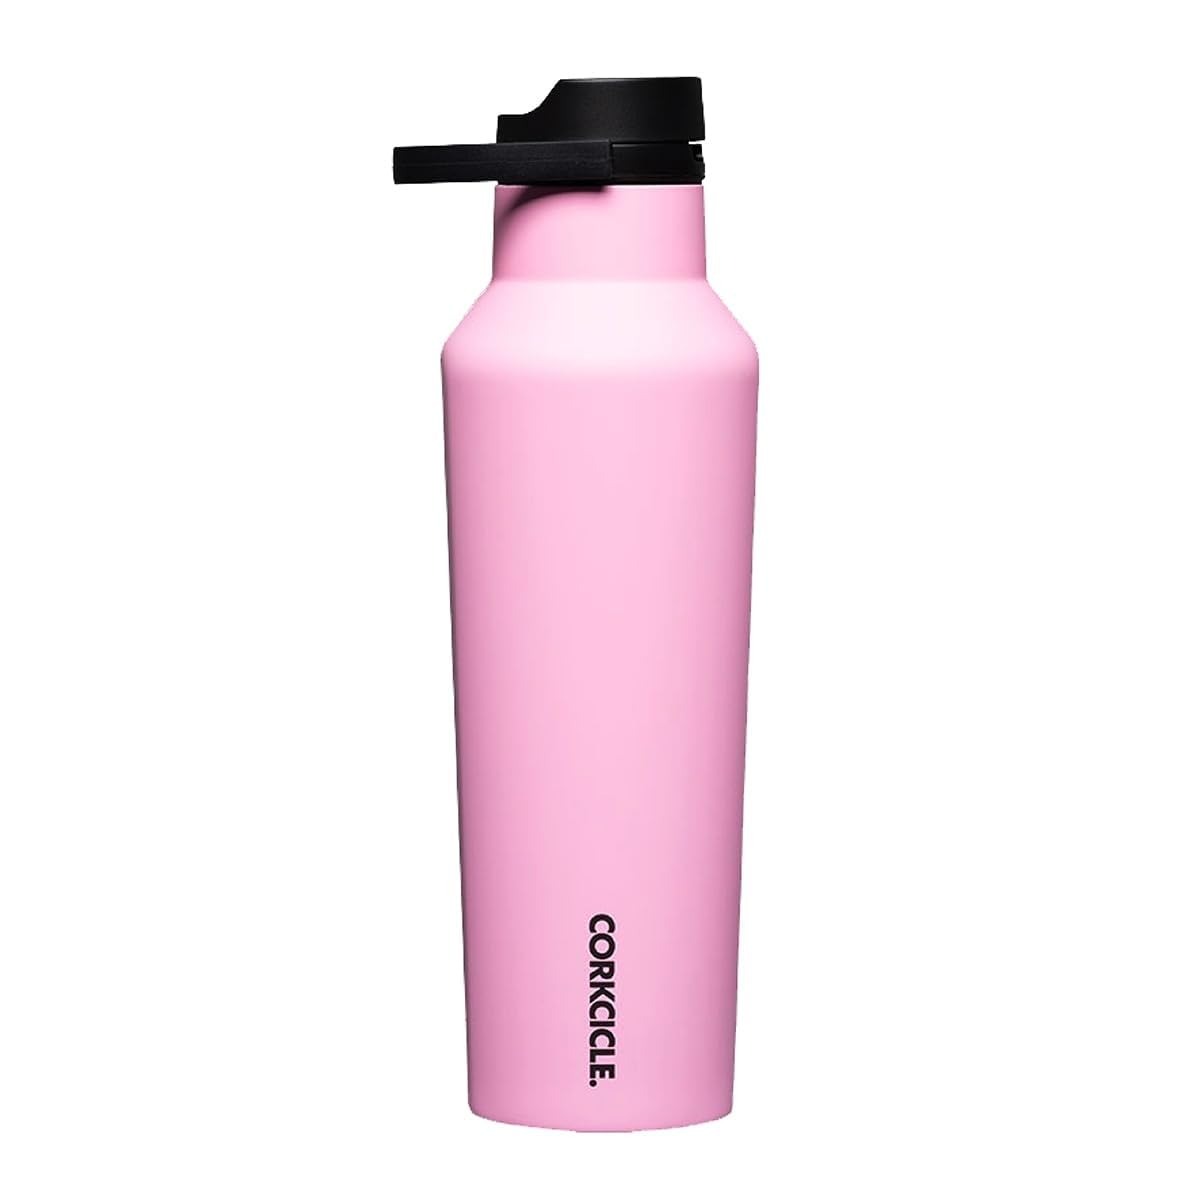
Item Name: Corkcicle Sport Canteen Insulated Tumbler, Sun-Soaked Pink, 20 oz – Reusable Water Bottle Keeps Beverages Cold for 25 Hours & Hot 12 Hours – Cupholder Friendly Tumbler with Screw-On Cap
Bullet Point 1: CANTEEN WATER BOTTLE – Activate your best hydration ever with the modern Corkcicle Sport Canteen. It goes the long haul and looks stylish doing it. The triple insulated cup keeps beverages cold for 25 hours and hot for 12 hours.
Bullet Point 2: HYDRATION ON-THE-GO – The spill proof water canteen features flat sides for easy grip and a non-slip silicone bottom. Perfect for commuters, the water tumbler lets you sip in style no matter where thirst strikes.
Bullet Point 3: SCREW-ON CAP – This 20 oz canteen is portable and lightweight. The stainless-steel water bottle allows for easy sipping wherever you go. The spill-proof screw-on lid keeps your beverages safely insulated and inside the insulated water bottle.
Bullet Point 4: STYLISH & REUSABLE – Reduce single use plastic with every refill of this BPA-free stainless steel water bottle. The tumbler’s stylish color adds a pop of fun by the pool, at the office, or in your car. Plus, it’s dishwasher safe for easy cleaning!
Bullet Point 5: CORKCICLE – At Corkcicle, our mission is to make every sip an experience. Our products are completely reusable, so you can feel good about making them a part of your everyday. Whatever the occasion calls for, Corkcicle keeps the good times flowing.
Product Description: Activate your best hydration ever with the modern Corkcicle Canteen. The triple insulated sport canteen keeps beverages cold for 25 hours and hot for 12 hours. The spill proof insulated tumbler features flat sides for easy grip and a non-slip silicone bottom. Perfect for commuters, the reusable water bottle lets you sip in style no matter where thirst strikes. This 20 oz canteen is portable and lightweight. The spill proof tumbler allows for easy sipping wherever you go. The spill-proof screw-on lid keeps your beverages safely insulated and inside the hot cold tumbler. Reduce single use plastic with every refill of this BPA-free sport canteen. The tumbler cups stylish color adds a pop of fun by the pool, at the office, or in your car. Plus, it’s dishwasher safe for easy cleaning! At Corkcicle, our mission is to make every sip an experience. Our products are completely reusable, so you can feel good about making them a part of your everyday. Whatever the occasion calls for, Corkcicle keeps the good times flowing.
Value: 1.0
Unit: Count

Price: 39.95